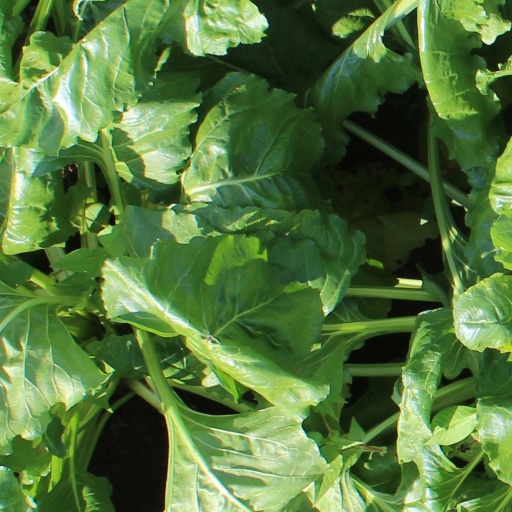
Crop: sugar beet